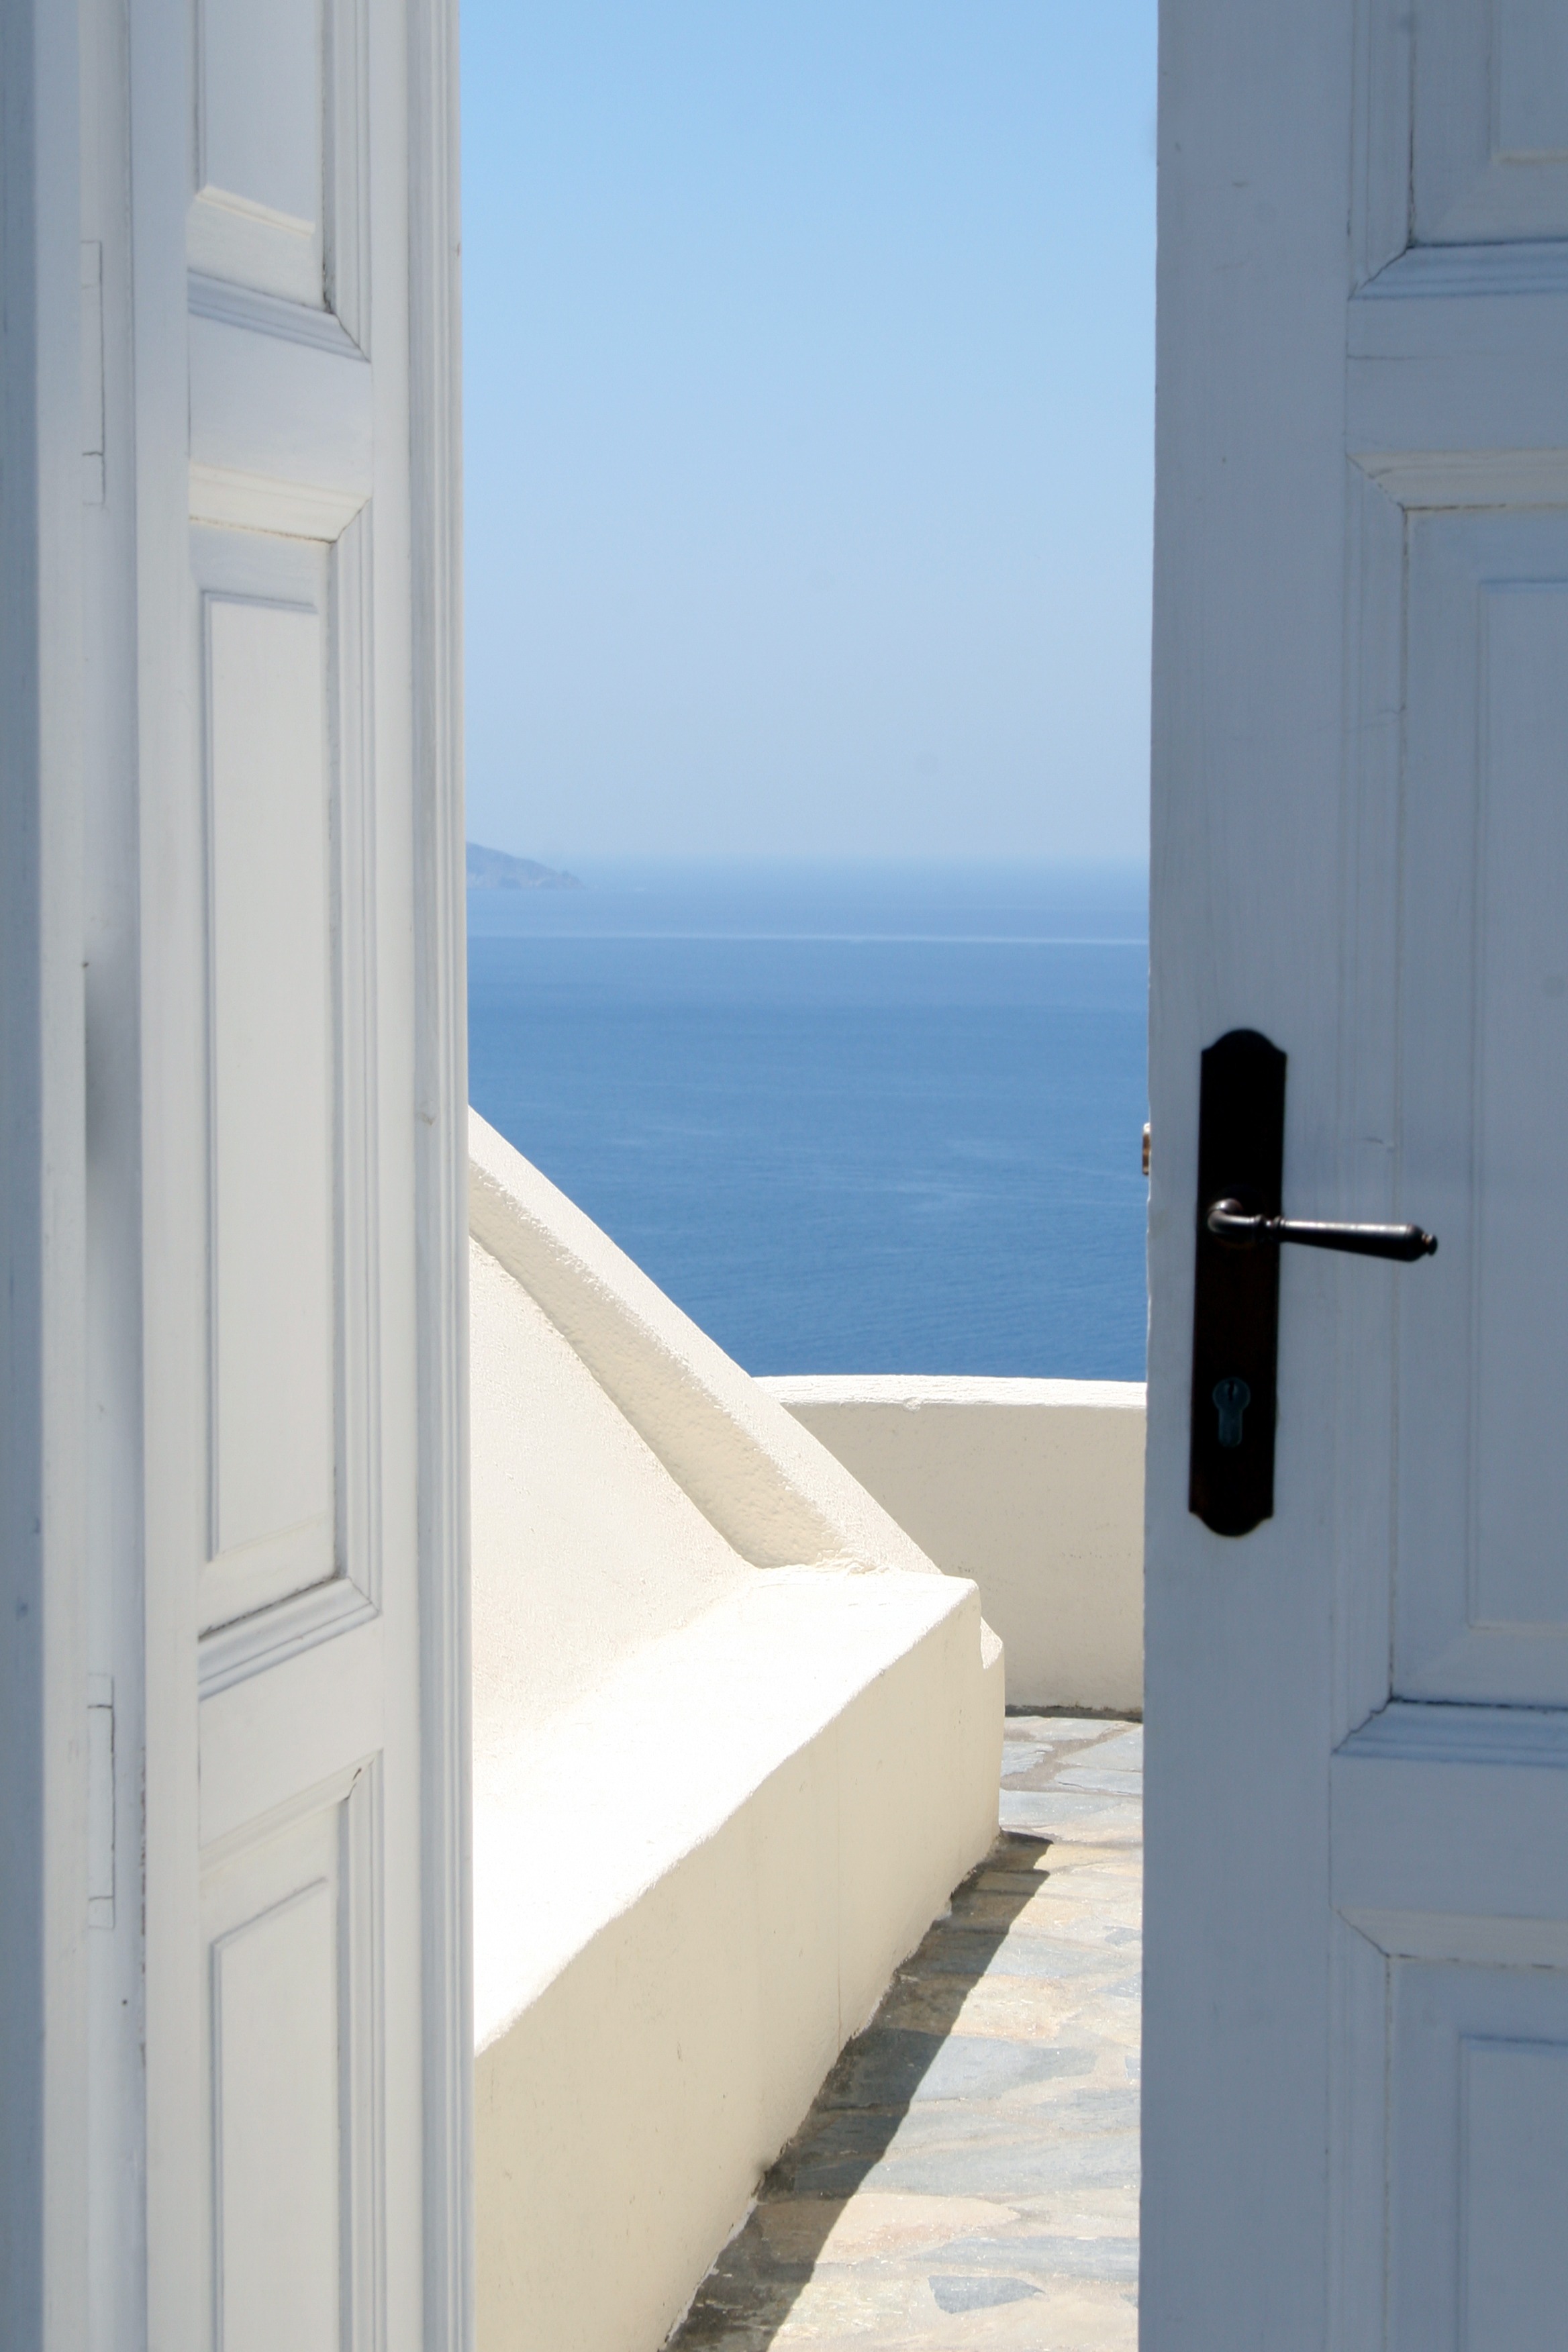
sea, architecture, wood, white, house, window, home, wall, cottage, facade, blue, furniture, door, apartment, interior design, entry